Kraan

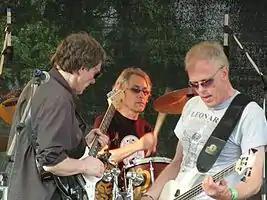
Kraan in Wiesbaden (25. May 2008)

Kraan is a German band based in Ulm and formed in 1970. It had several minor hits through the 1970s and 1980s. After a break of ten years, the group reunited in 2000. Their early style can be described as Krautrock that turned later to fusion, combining elements of both rock and jazz.